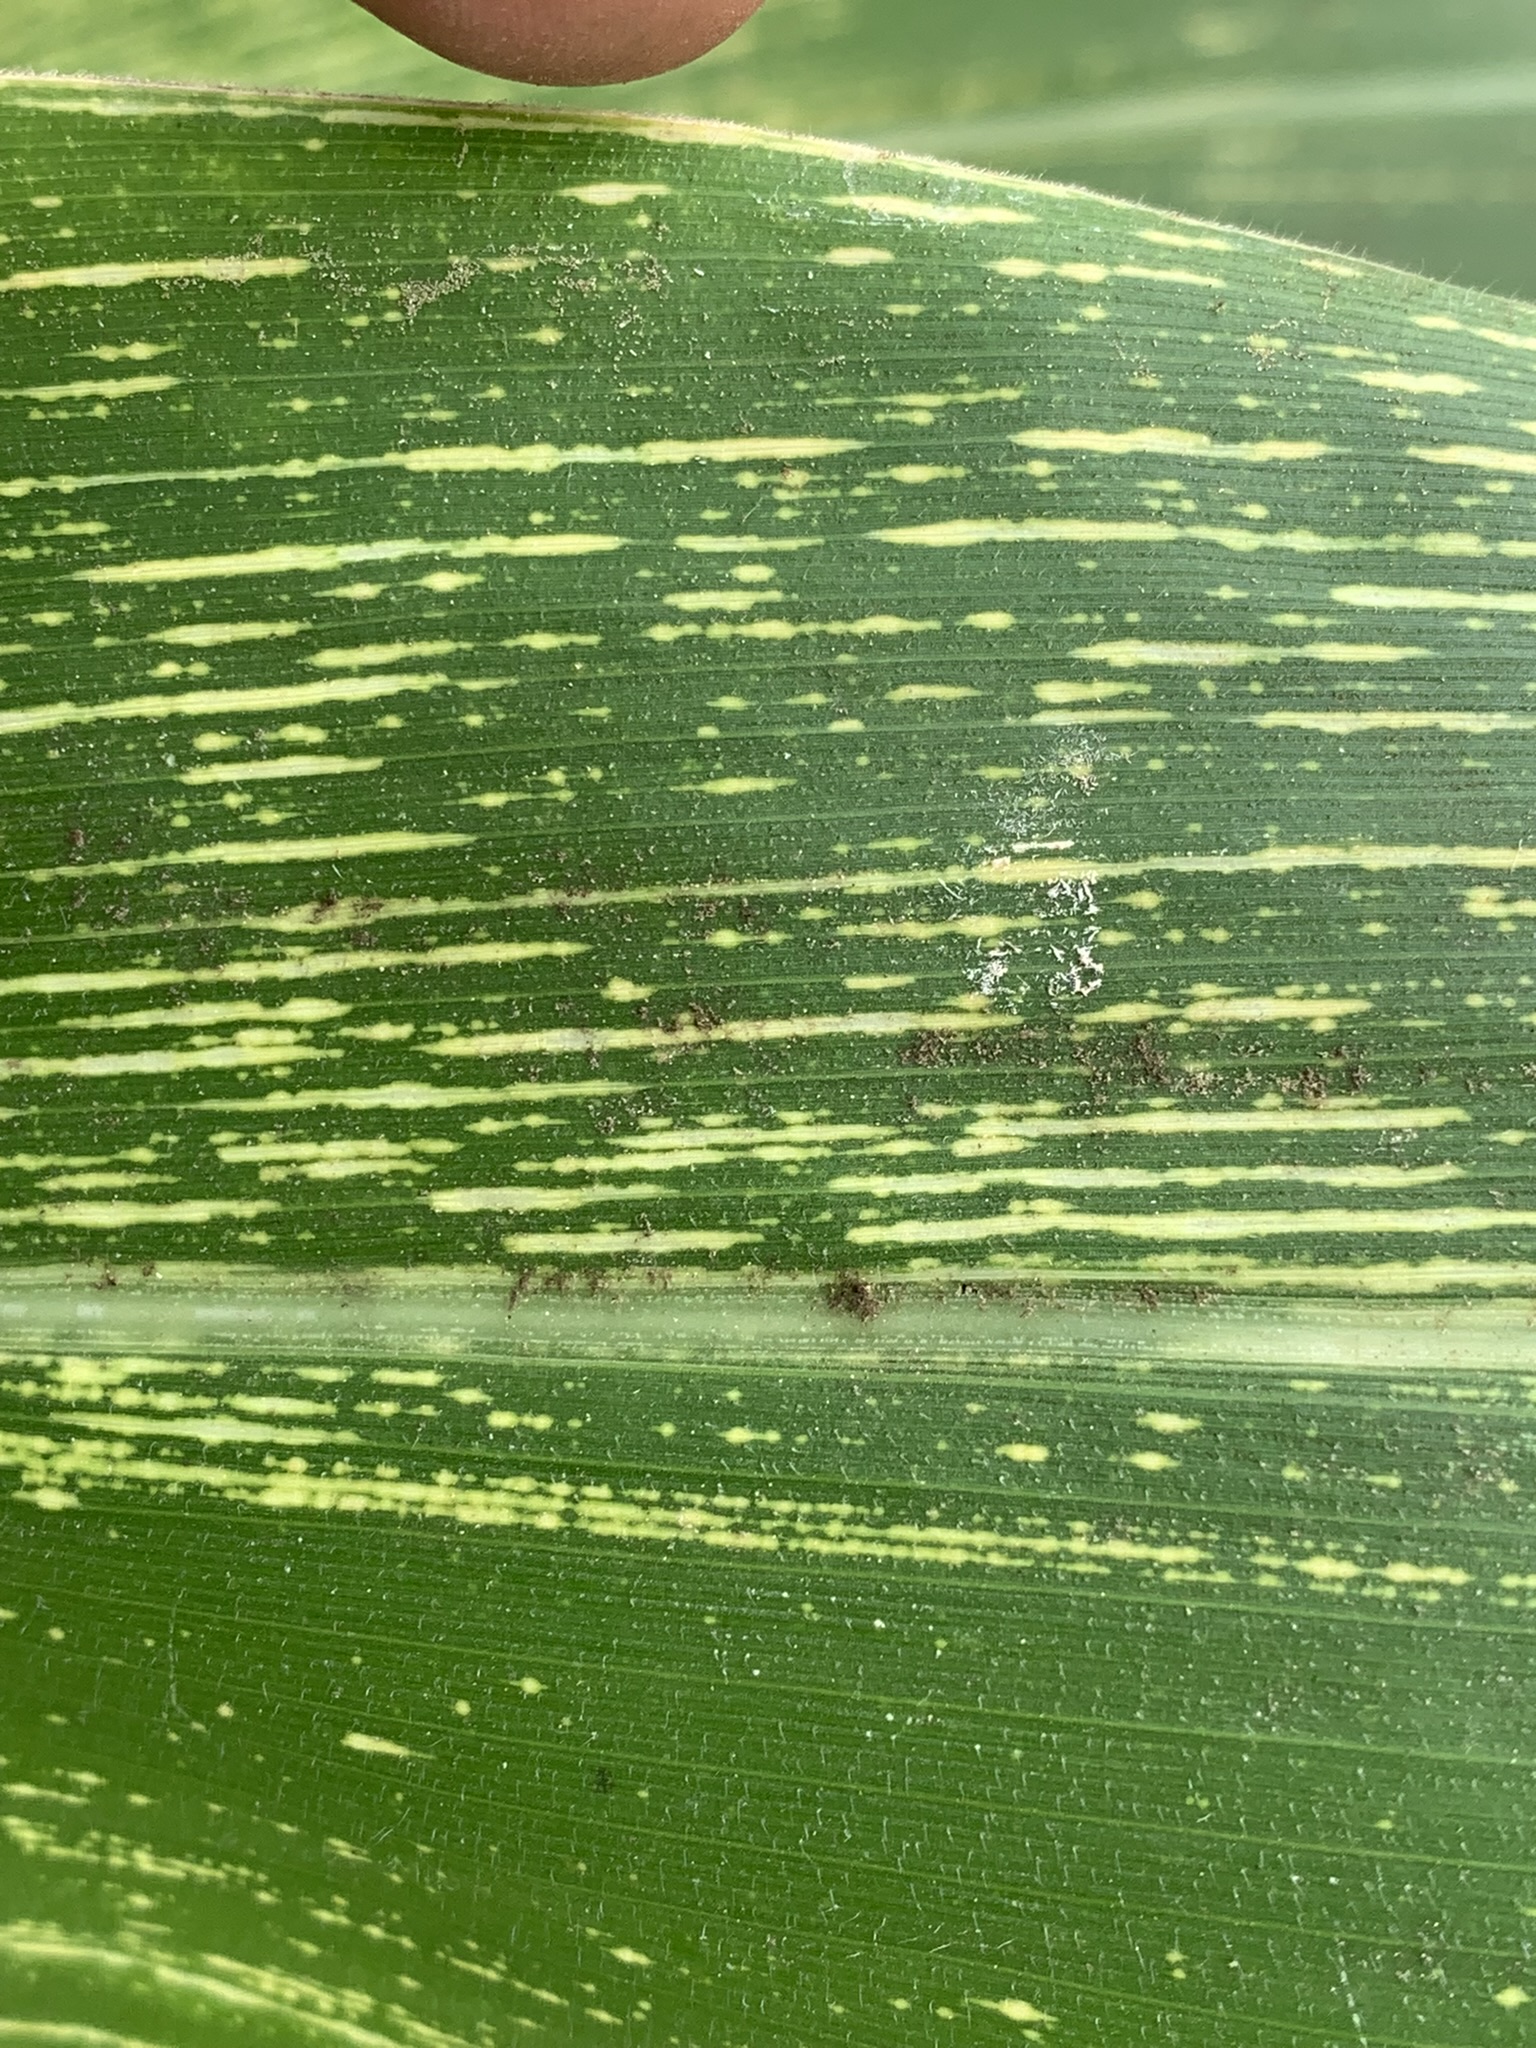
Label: MSV